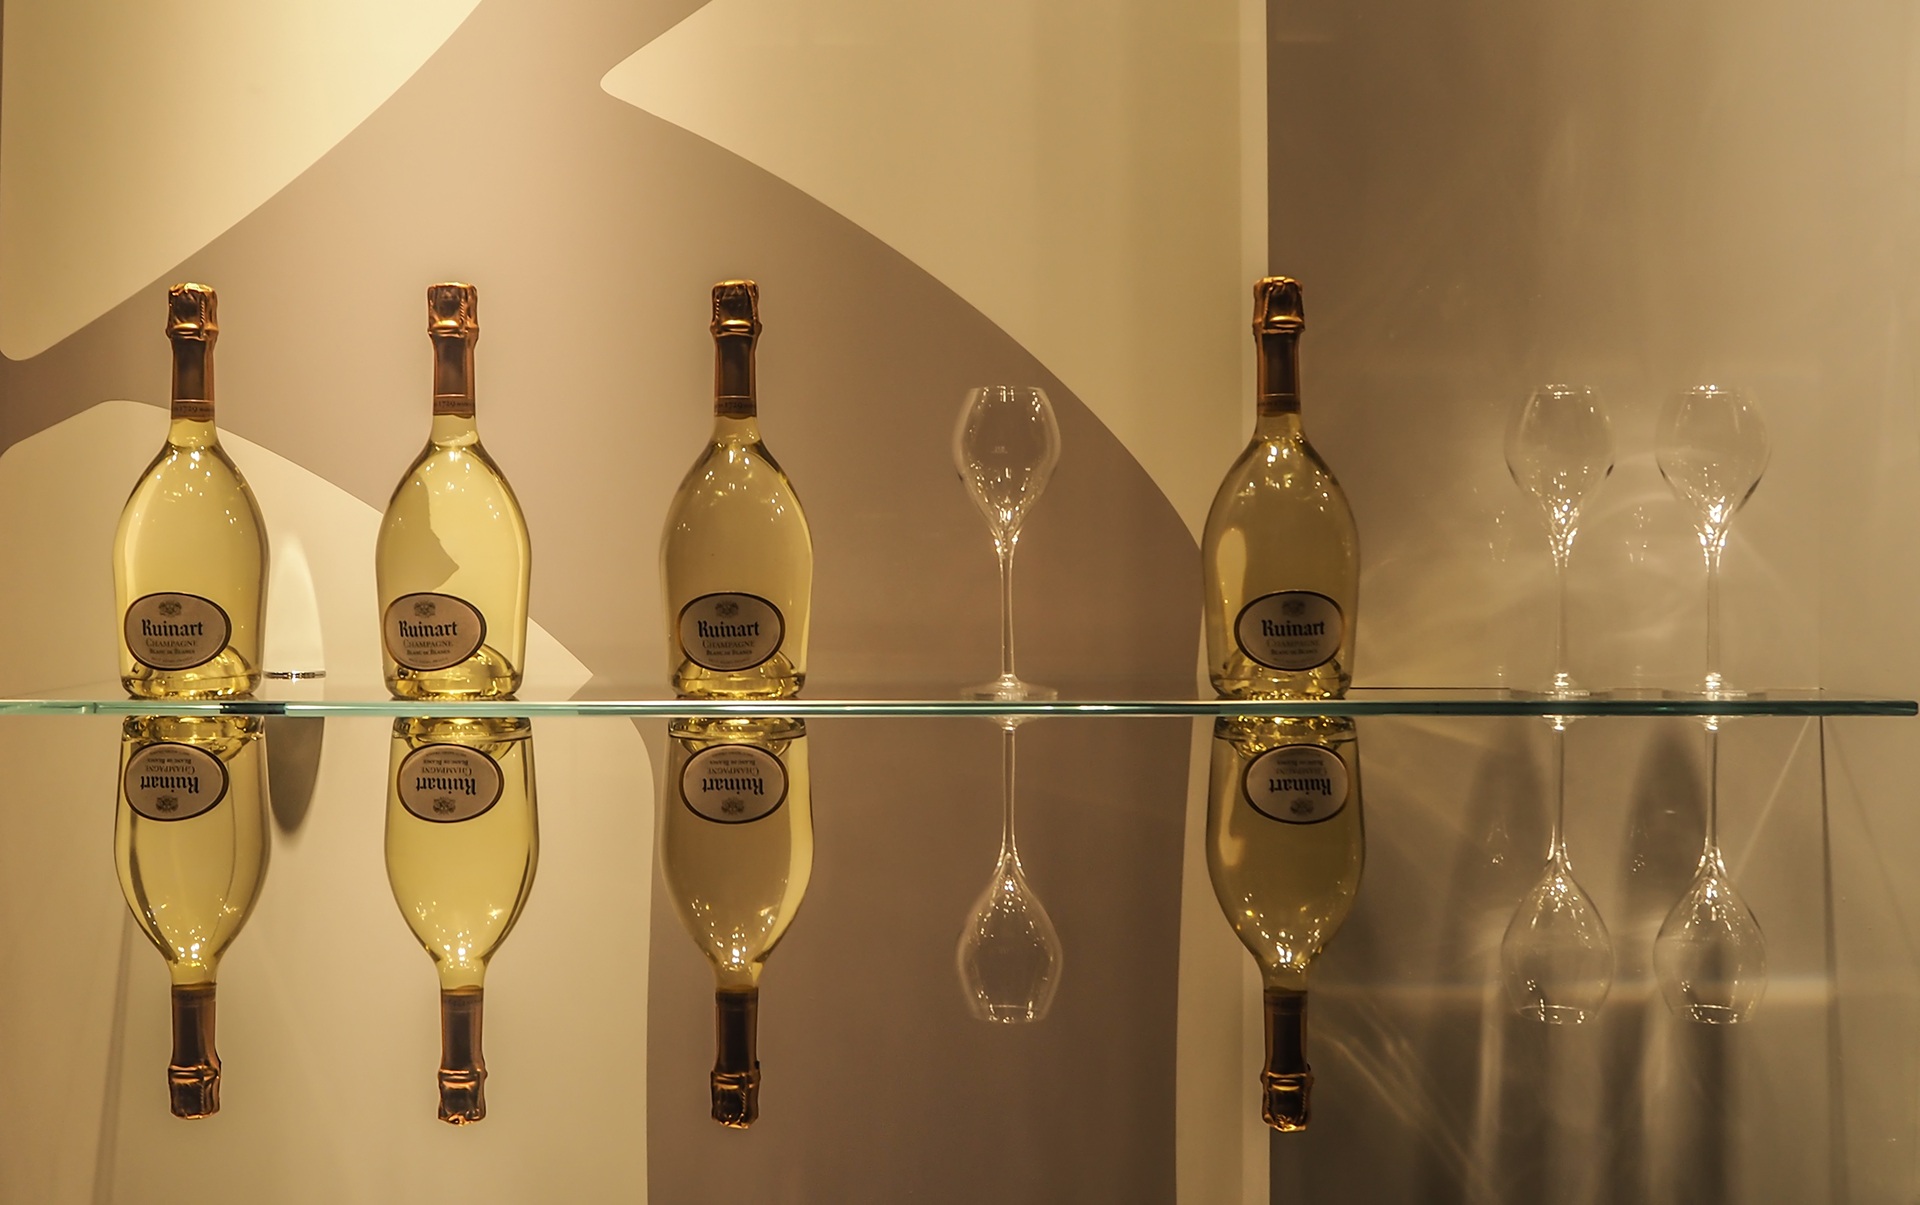
wine, glass, decoration, drink, bottle, lighting, wine bottle, interior design, bottles, glasses, champagne